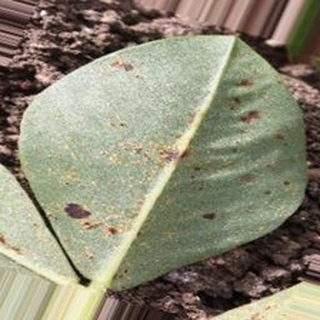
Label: groundnut_rust